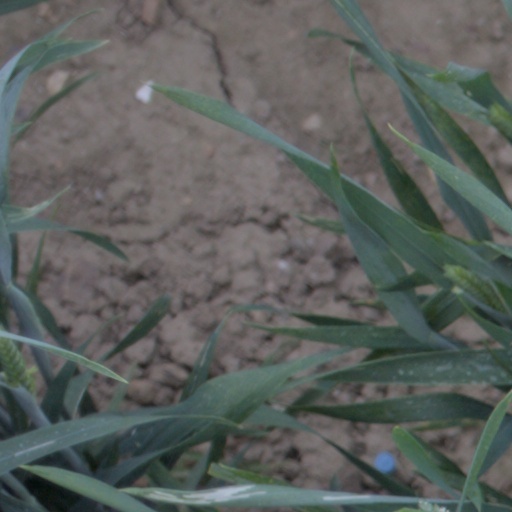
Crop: wheat